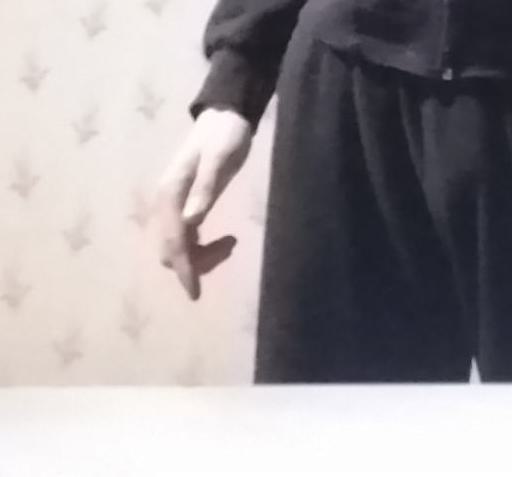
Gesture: no_gesture